Italian campaigns of the French Revolutionary Wars

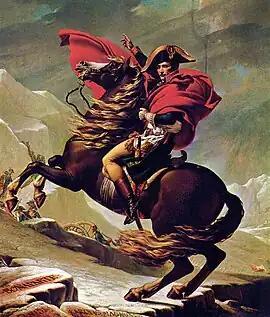
"Napoleon Crossing the Alps" by Jacques-Louis David.

Bonaparte was appointed commander-in-chief on 2 March 1796. The motives for Bonaparte's appointment were most likely political. On 9 March, Bonaparte had married Joséphine de Beauharnais, who had shared her imprisonment (under Robespierre) with Thérésa Tallien, wife to Tallien, one of the then Directors of the French Republic. Josephine's letters claim Barras had promised the command to Bonaparte, before she'd consented to marry him.